Eye protection

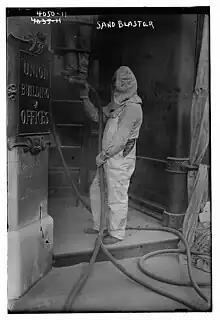
Sand Blasting in protective hood

Hoods (or non-rigid helmets) come with impact-resistant windows usually made of plastic or similar material. An air-supply system may also be incorporated. Hoods are made of non-rigid material for use in confined spaces and of collapsible construction for convenience in carrying and storing.